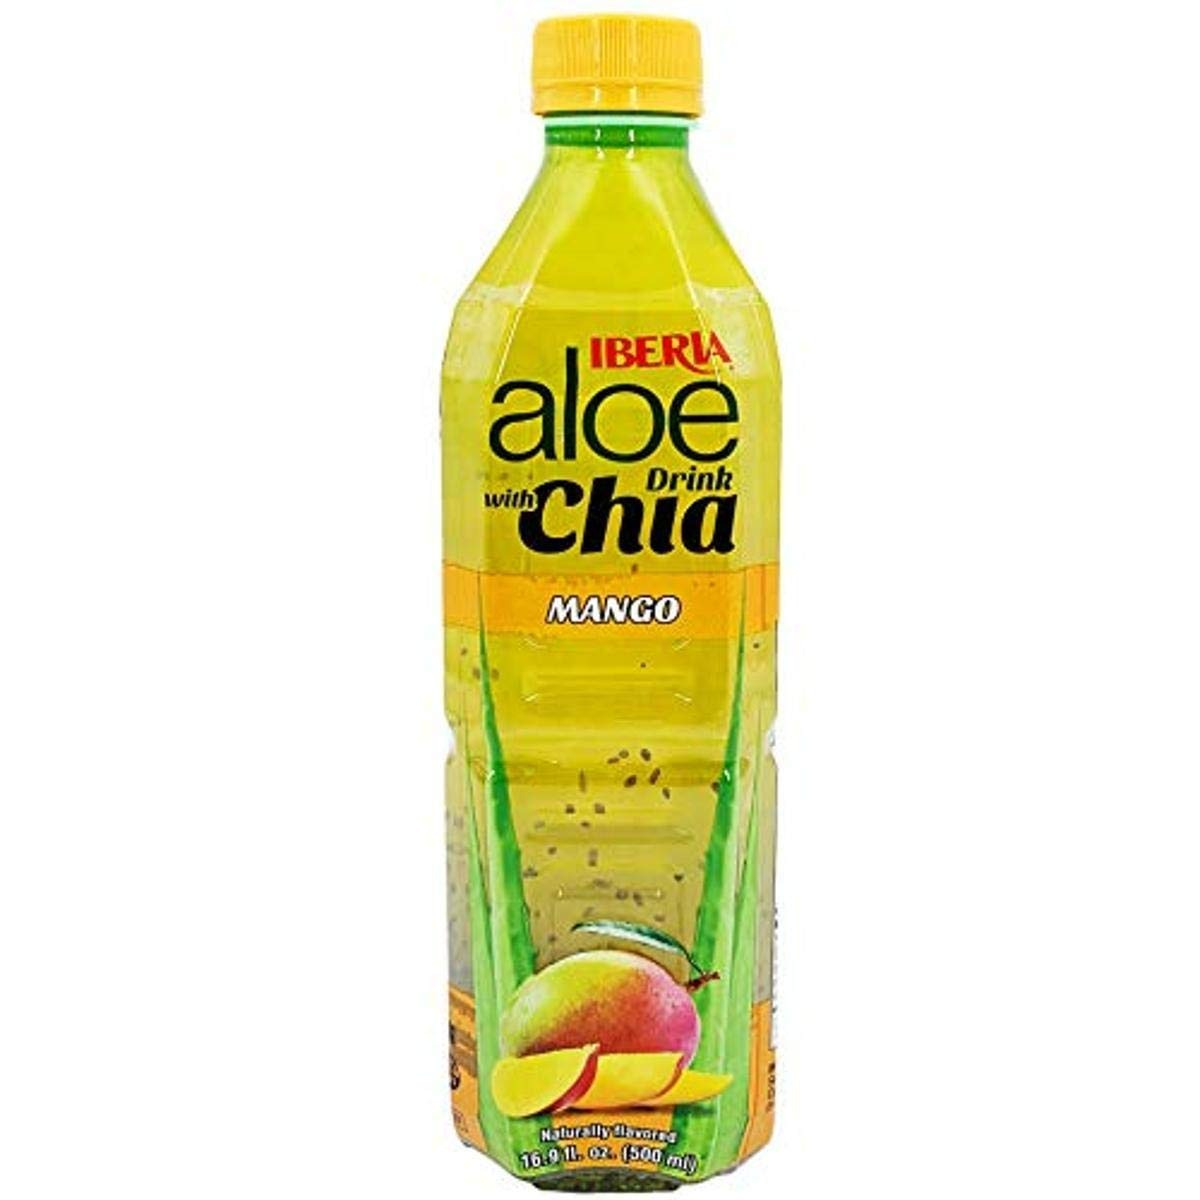
Item Name: Iberia Aloe Vera Juice Drink with Chia Seeds, Mango, 16.9 Fl Oz (Pack of 24) Fat Free; Gluten Free; Vegan; Non-GMO; BPA-Free (Packaging May Vary)
Bullet Point 1: ALL NATURAL: 100% natural Iberia Aloe juices are perfect for those looking to add a healthy drink option to their diet.
Bullet Point 2: PURE ALOE PULP: Iberia Aloe Vera Juice is made with actual aloe vera pulp and other 100% pure sustainably cultivated ingredients.
Bullet Point 3: NO ARTIFICIAL FLAVOR AND COLOR: Iberia aloe vera drink with chia seeds is an exceptional tasting beverage in a BPA free bottle with NO ARTIFICIAL FLAVORS, NO COLORS and NO PRESERVATIVES. NON GMO and GLUTEN FREE.
Bullet Point 4: PERFECT INGREDIENT FOR SHAKE: Iberia aloe vera drink with chia is a perfect ingredient for your favorite fruit shakes or smoothie recipe.
Bullet Point 5: A PERFECT COMBINATION: Great combination of Mango with Pure Aloe Pulp and Chia Seeds. Pack of 24 bottles
Value: 405.6
Unit: Fl Oz

Price: 6.39